Walpole railway station (England)

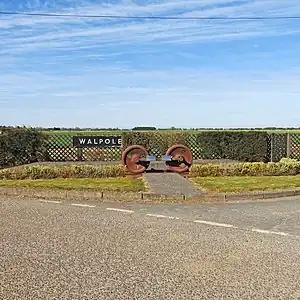
The station memorial and sign in 2021

First opened in 1866, it was part of the Midland and Great Northern Joint Railway line between the Midlands and the Norfolk coast. It took its name from the cluster of villages surrounding Walpole Hall, being nearest to Walpole Cross Keys. It was located very close to the Lincolnshire border. It closed along with the rest of the line in 1959.